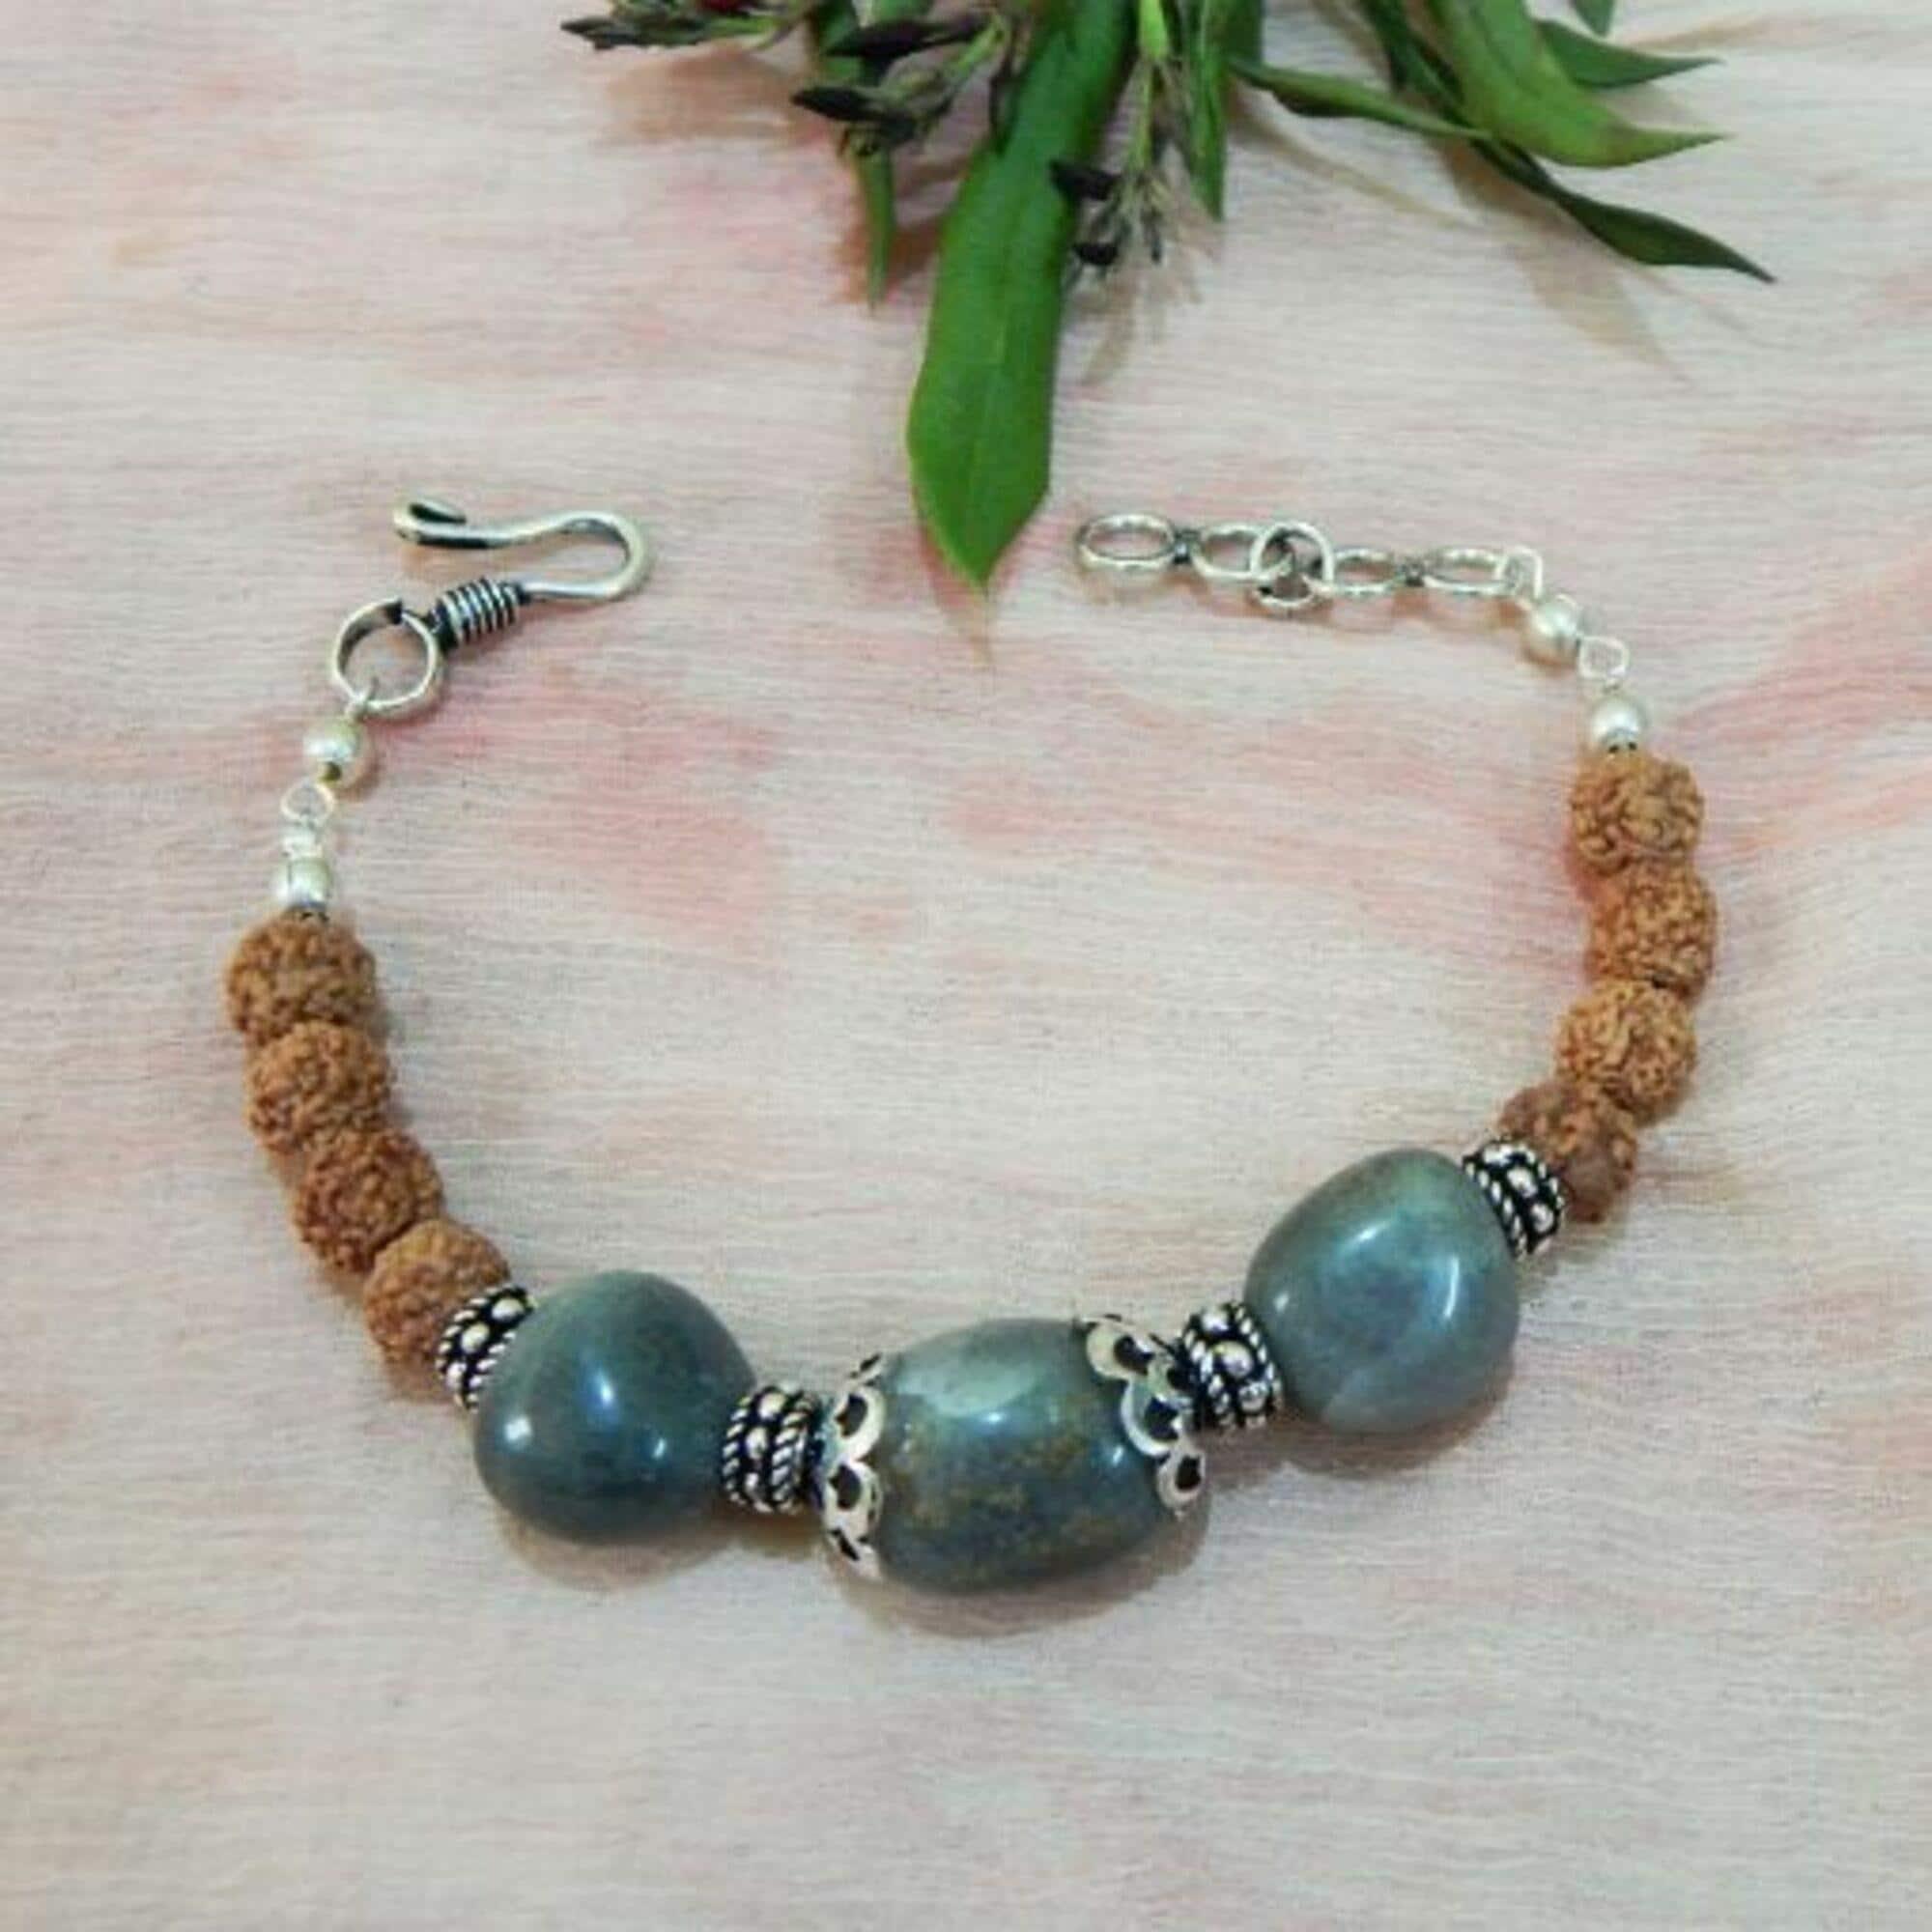
Jaya Vision Enterprises Sodalite Tumble & Rudraksha Beads Bracelet
Type: Bracelets
Brand: JAYA VISION ENTERPRISES
Price: Rs. 410
Sodalite Tumble & Rudraksha Beads Bracelet for Throat ChakraSodalite Tumble and  Rudraksha Beads with Copper metal beads with Silver Polish.Sodalite brings about clearity of sound.Helps in Throat related problems.